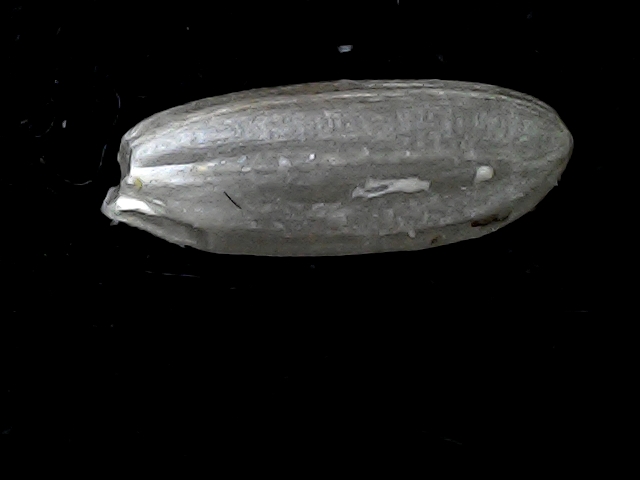
Rice variety: BD95